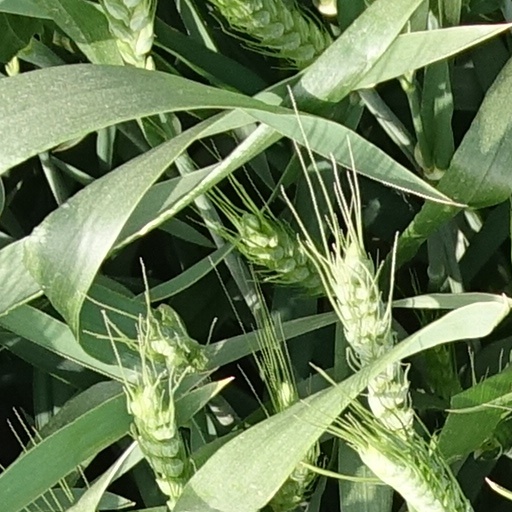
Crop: wheat